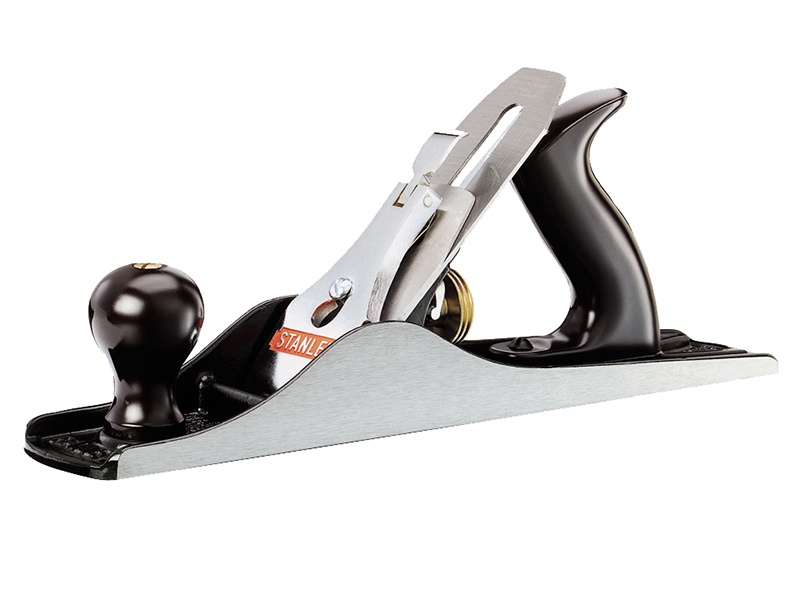
STANLEY® No.5 Jack Plane (2in)
This Stanley No.5 Bailey Professional Jack Bench Plane is a general-purpose plane for workshop, site, or fine finishing. It has a chrome carbon steel cutter hardened and tampered to retain a keen cutting edge. It has fingertip adjustment for depth of cut and cutter alignment, and fully adjustable frog for all tasks and timber types. This plane has a kidney shaped lever cap screw hole preventing accidental slippage of the cutter. It is a professional fully adjustable metal plane with a precision cast fine grey iron base for stability and wear resistance. The plane has a tight-fitting spring steel cap iron for a perfect shaving flow. The handle and knob are made of virtually unbreakable polypropylene and haped for comfort. Specifications: Iron Width: 50mm. Iron Length: 355mm.
Brand: Stanley
Category: Hardware > Tools > Planes > Bench Planes